Answer in natural language. How many Sofas are visible in the scene? Choose between the following options: 4, 2, 3, 0 or 1
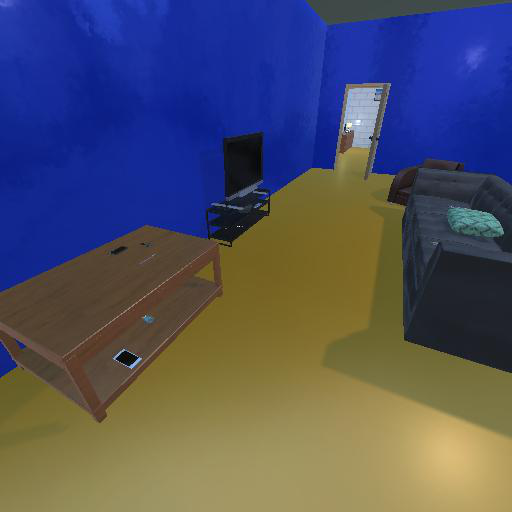
<answer>1</answer>